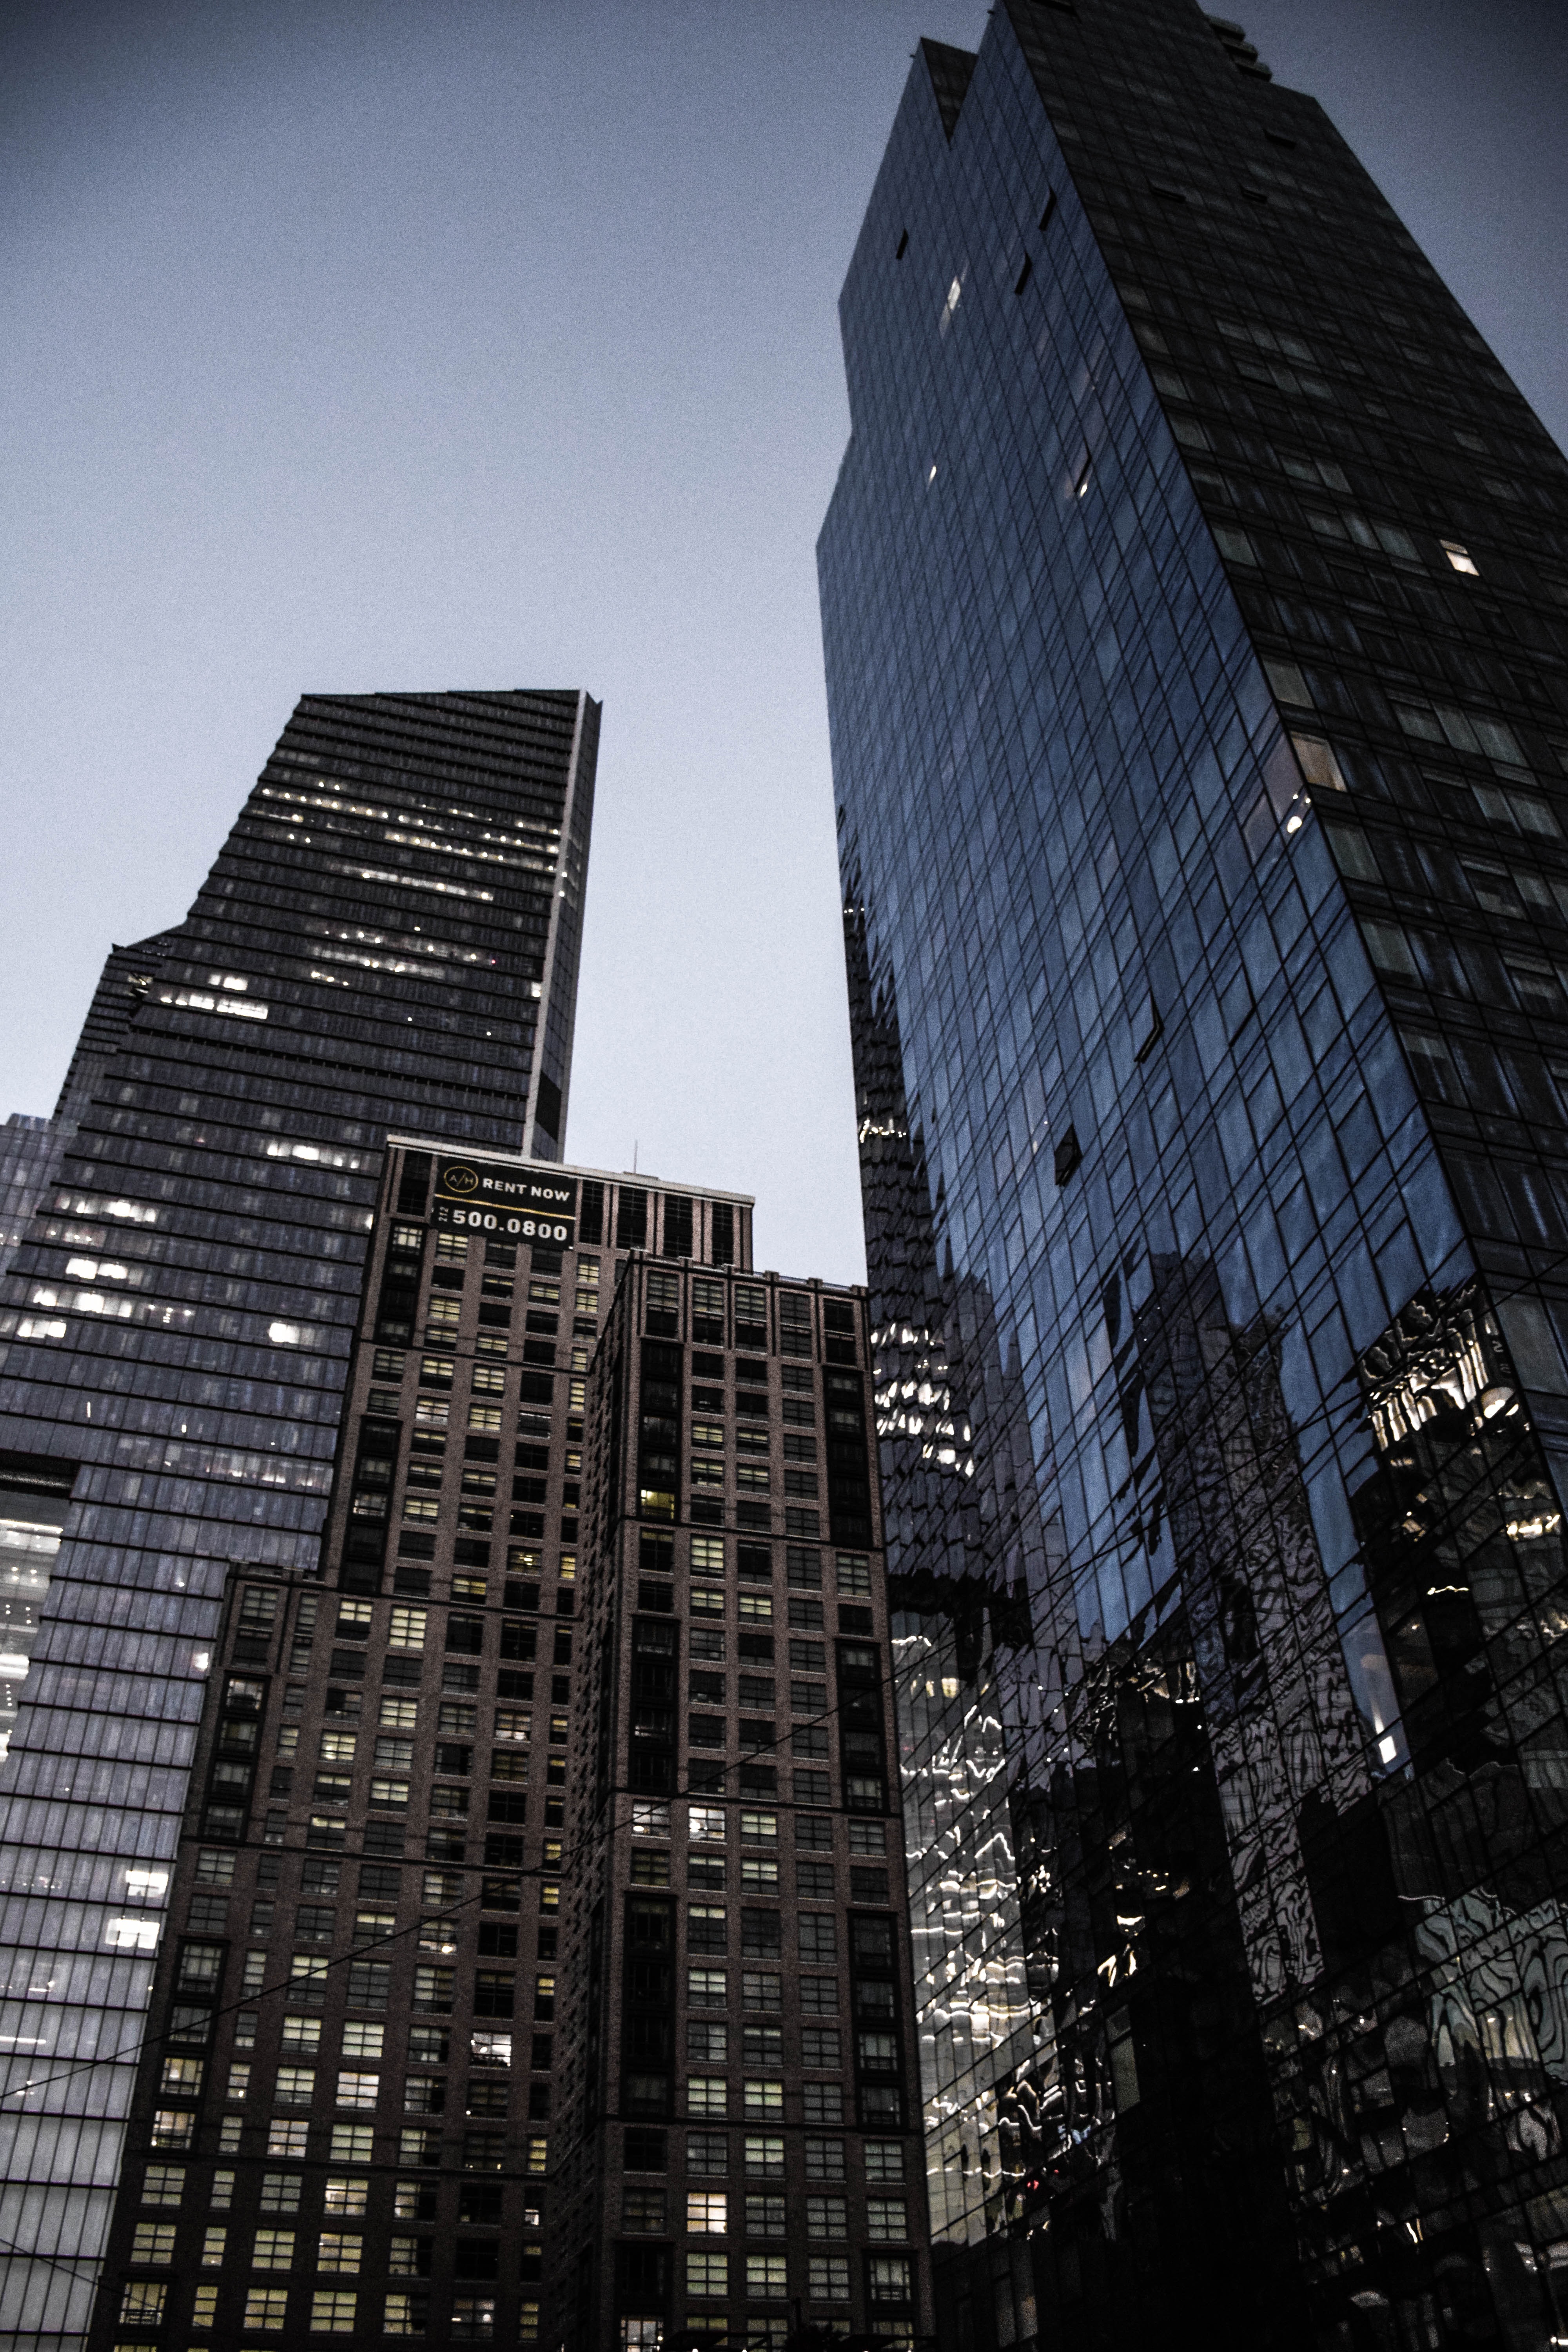
skyscraper, metropolitan area, urban area, metropolis, city, tower block, architecture, building, daytime, sky, human settlement, black and white, landmark, commercial building, tower, cityscape, downtown, monochrome, corporate headquarters, monochrome photography, condominium, reflection, line, headquarters, night, mixed use, facade, photography, skyline, style, symmetry